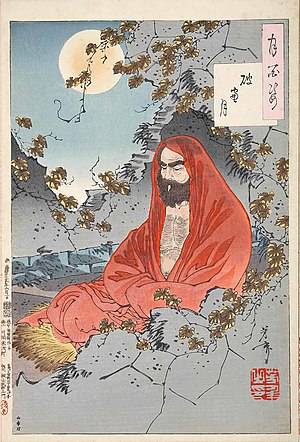
Zenbuddhisme
Bodhidharma. Træsnit af Yoshitoshi, 1887.
Zenbuddhisme er en skole inden for Mahayanabuddhismen. Zenbuddhismen havde sin oprindelse i Kina under Tang-dynastiet og institutionaliseret som en skole under Song-dynastiet. Efterfølgende spredte den sig til Vietnam, Korea og Japan. Zen hedder i Kina Chan, i Vietnam Thien, i Korea Son og i Japan Zen.